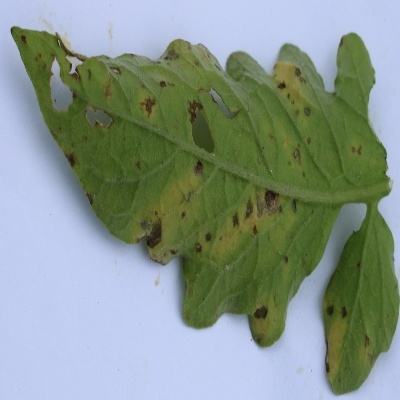
Crop: Tomato
Condition: septoria leaf spot